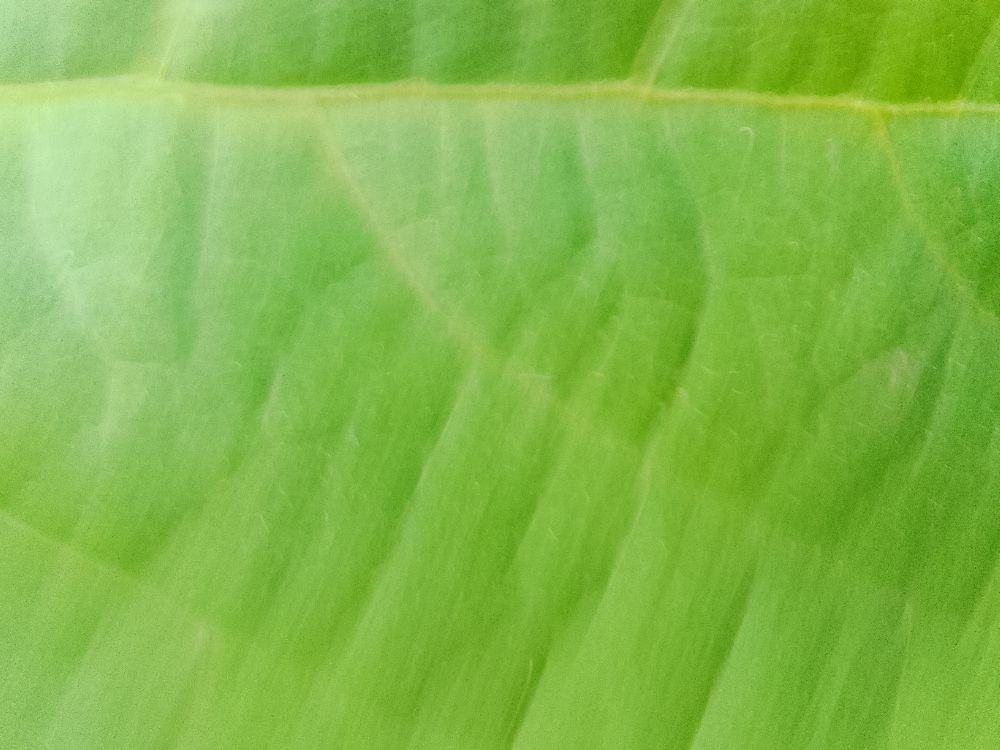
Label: healthy